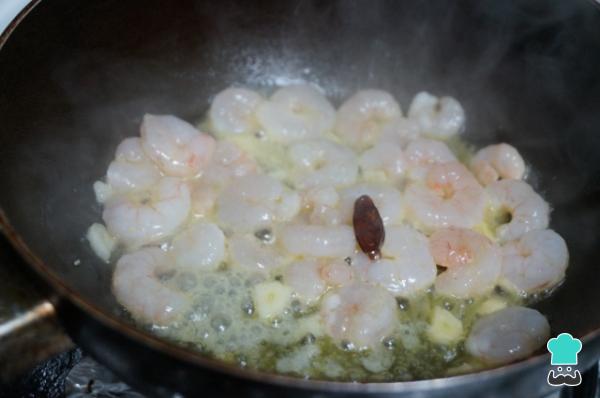
Coloca una sartén con un buen chorro de aceite de oliva al fuego y añade los ajos y la guindilla. Deja que el aceite coja el sabor del ajo, debes tener mucho cuidado de que no se queme el ajo. Cuando veas que el ajo empieza a coger color, añade las gambas peladas, estas pueden ser congeladas, solo necesitarás descongelarlas antes de hacerlas. Saltea las gambas y apaga el fuego. Reserva.